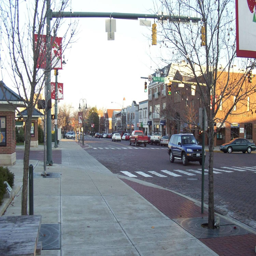
and - dancing in the street